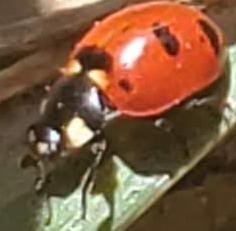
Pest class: predators